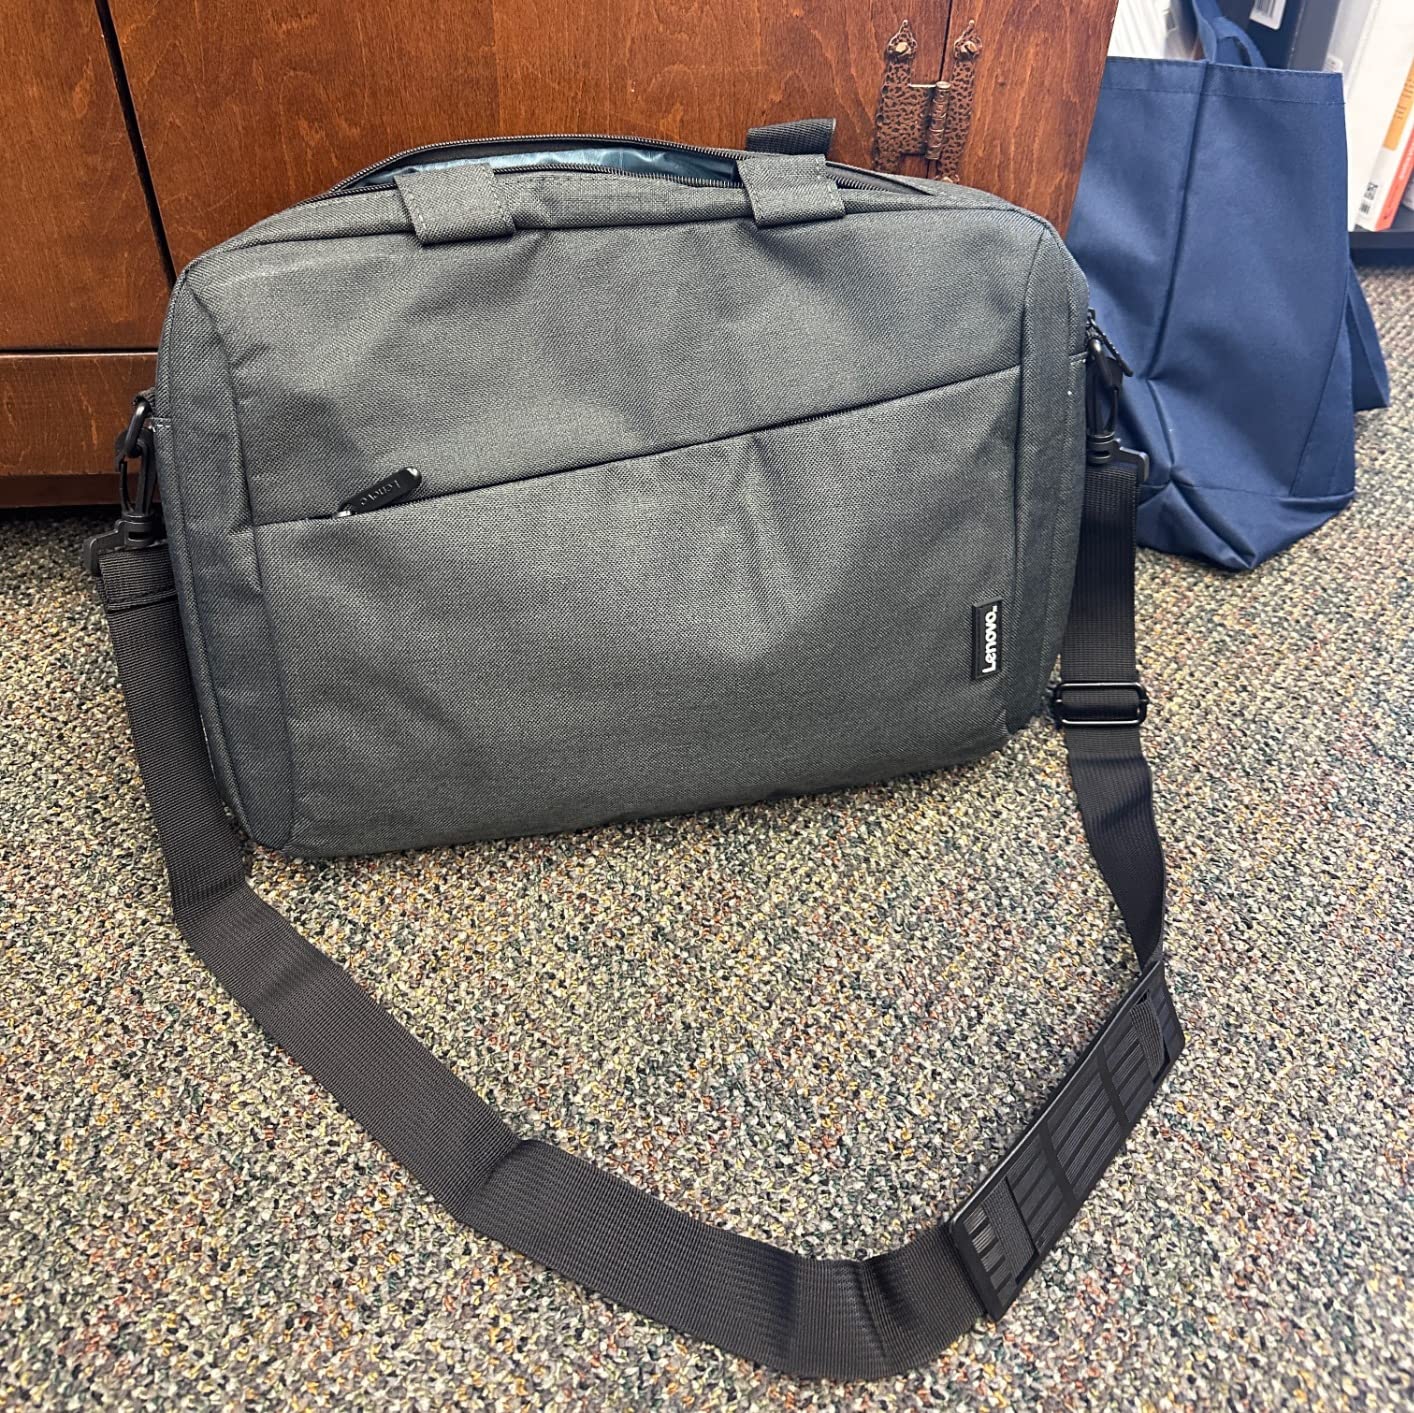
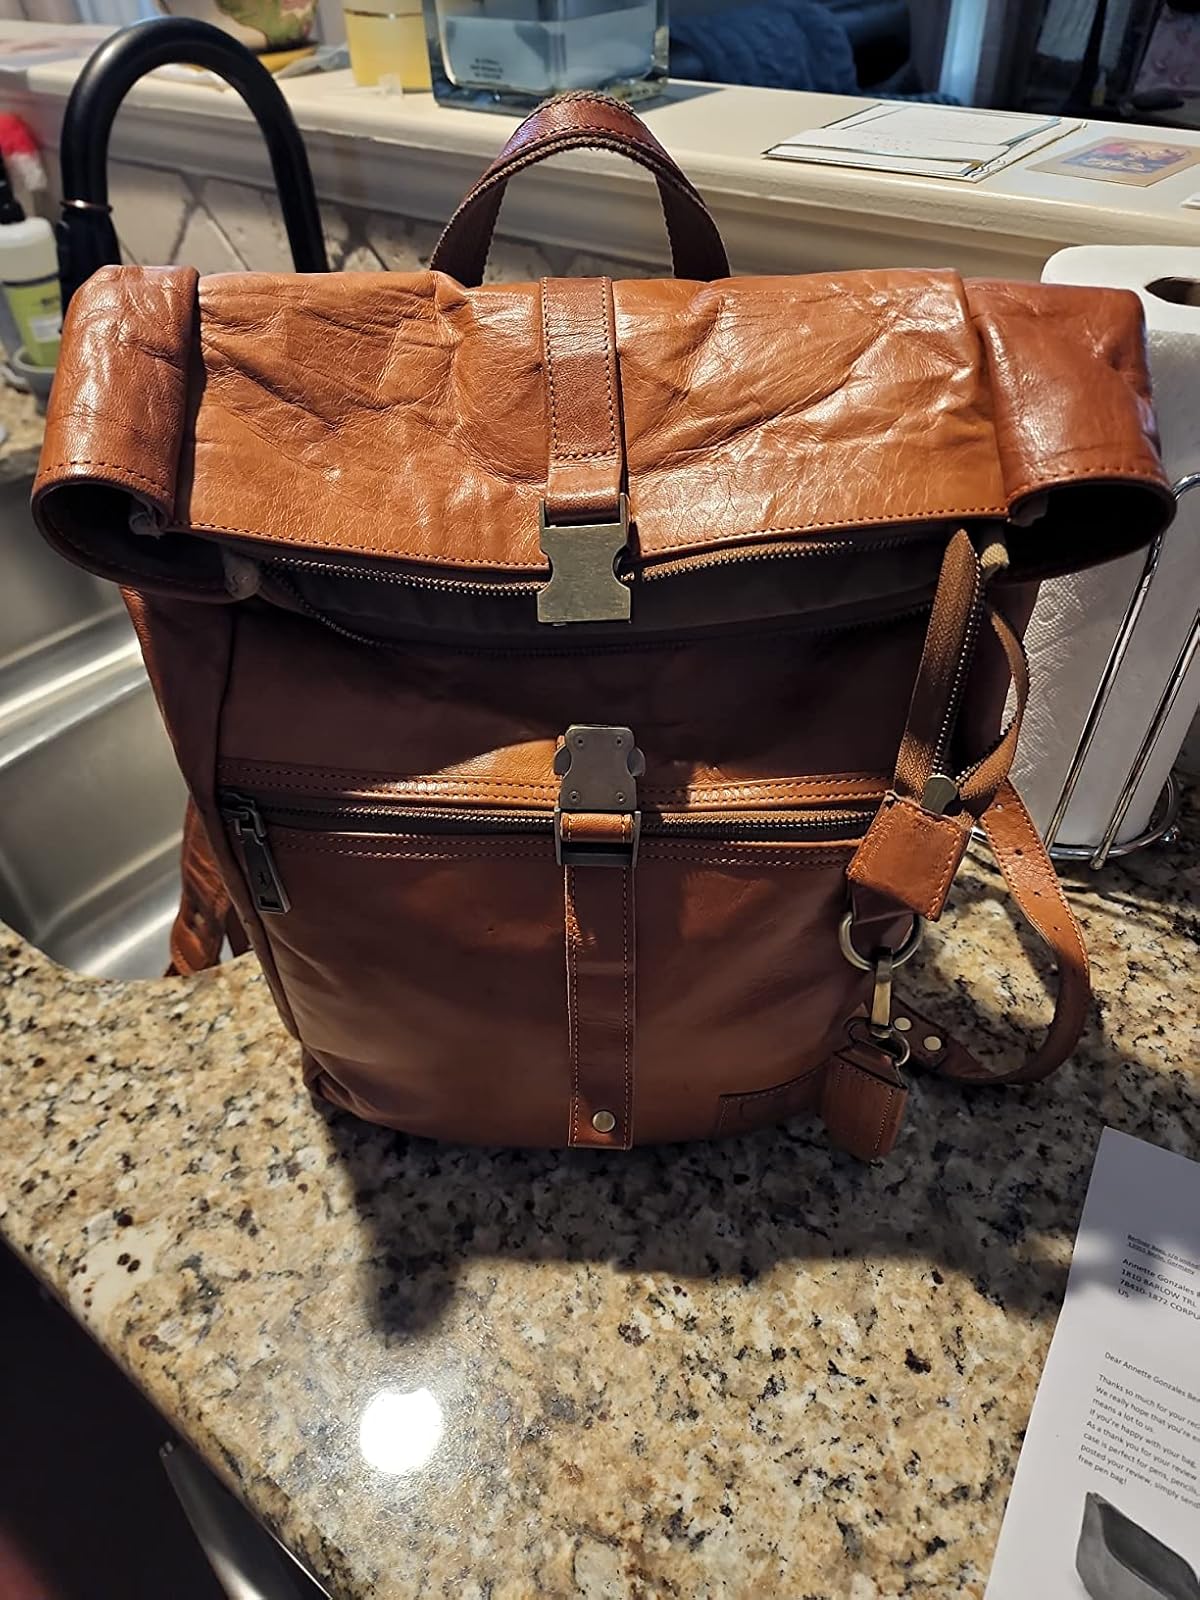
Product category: bag
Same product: no